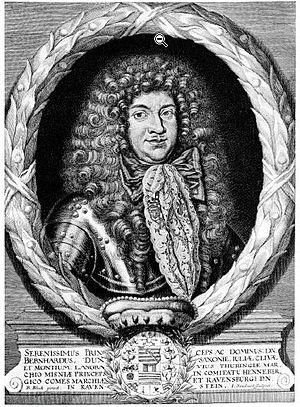
Bernard de Saxe-Iéna, fut le premier duc du duché indépendant de Saxe-Iéna